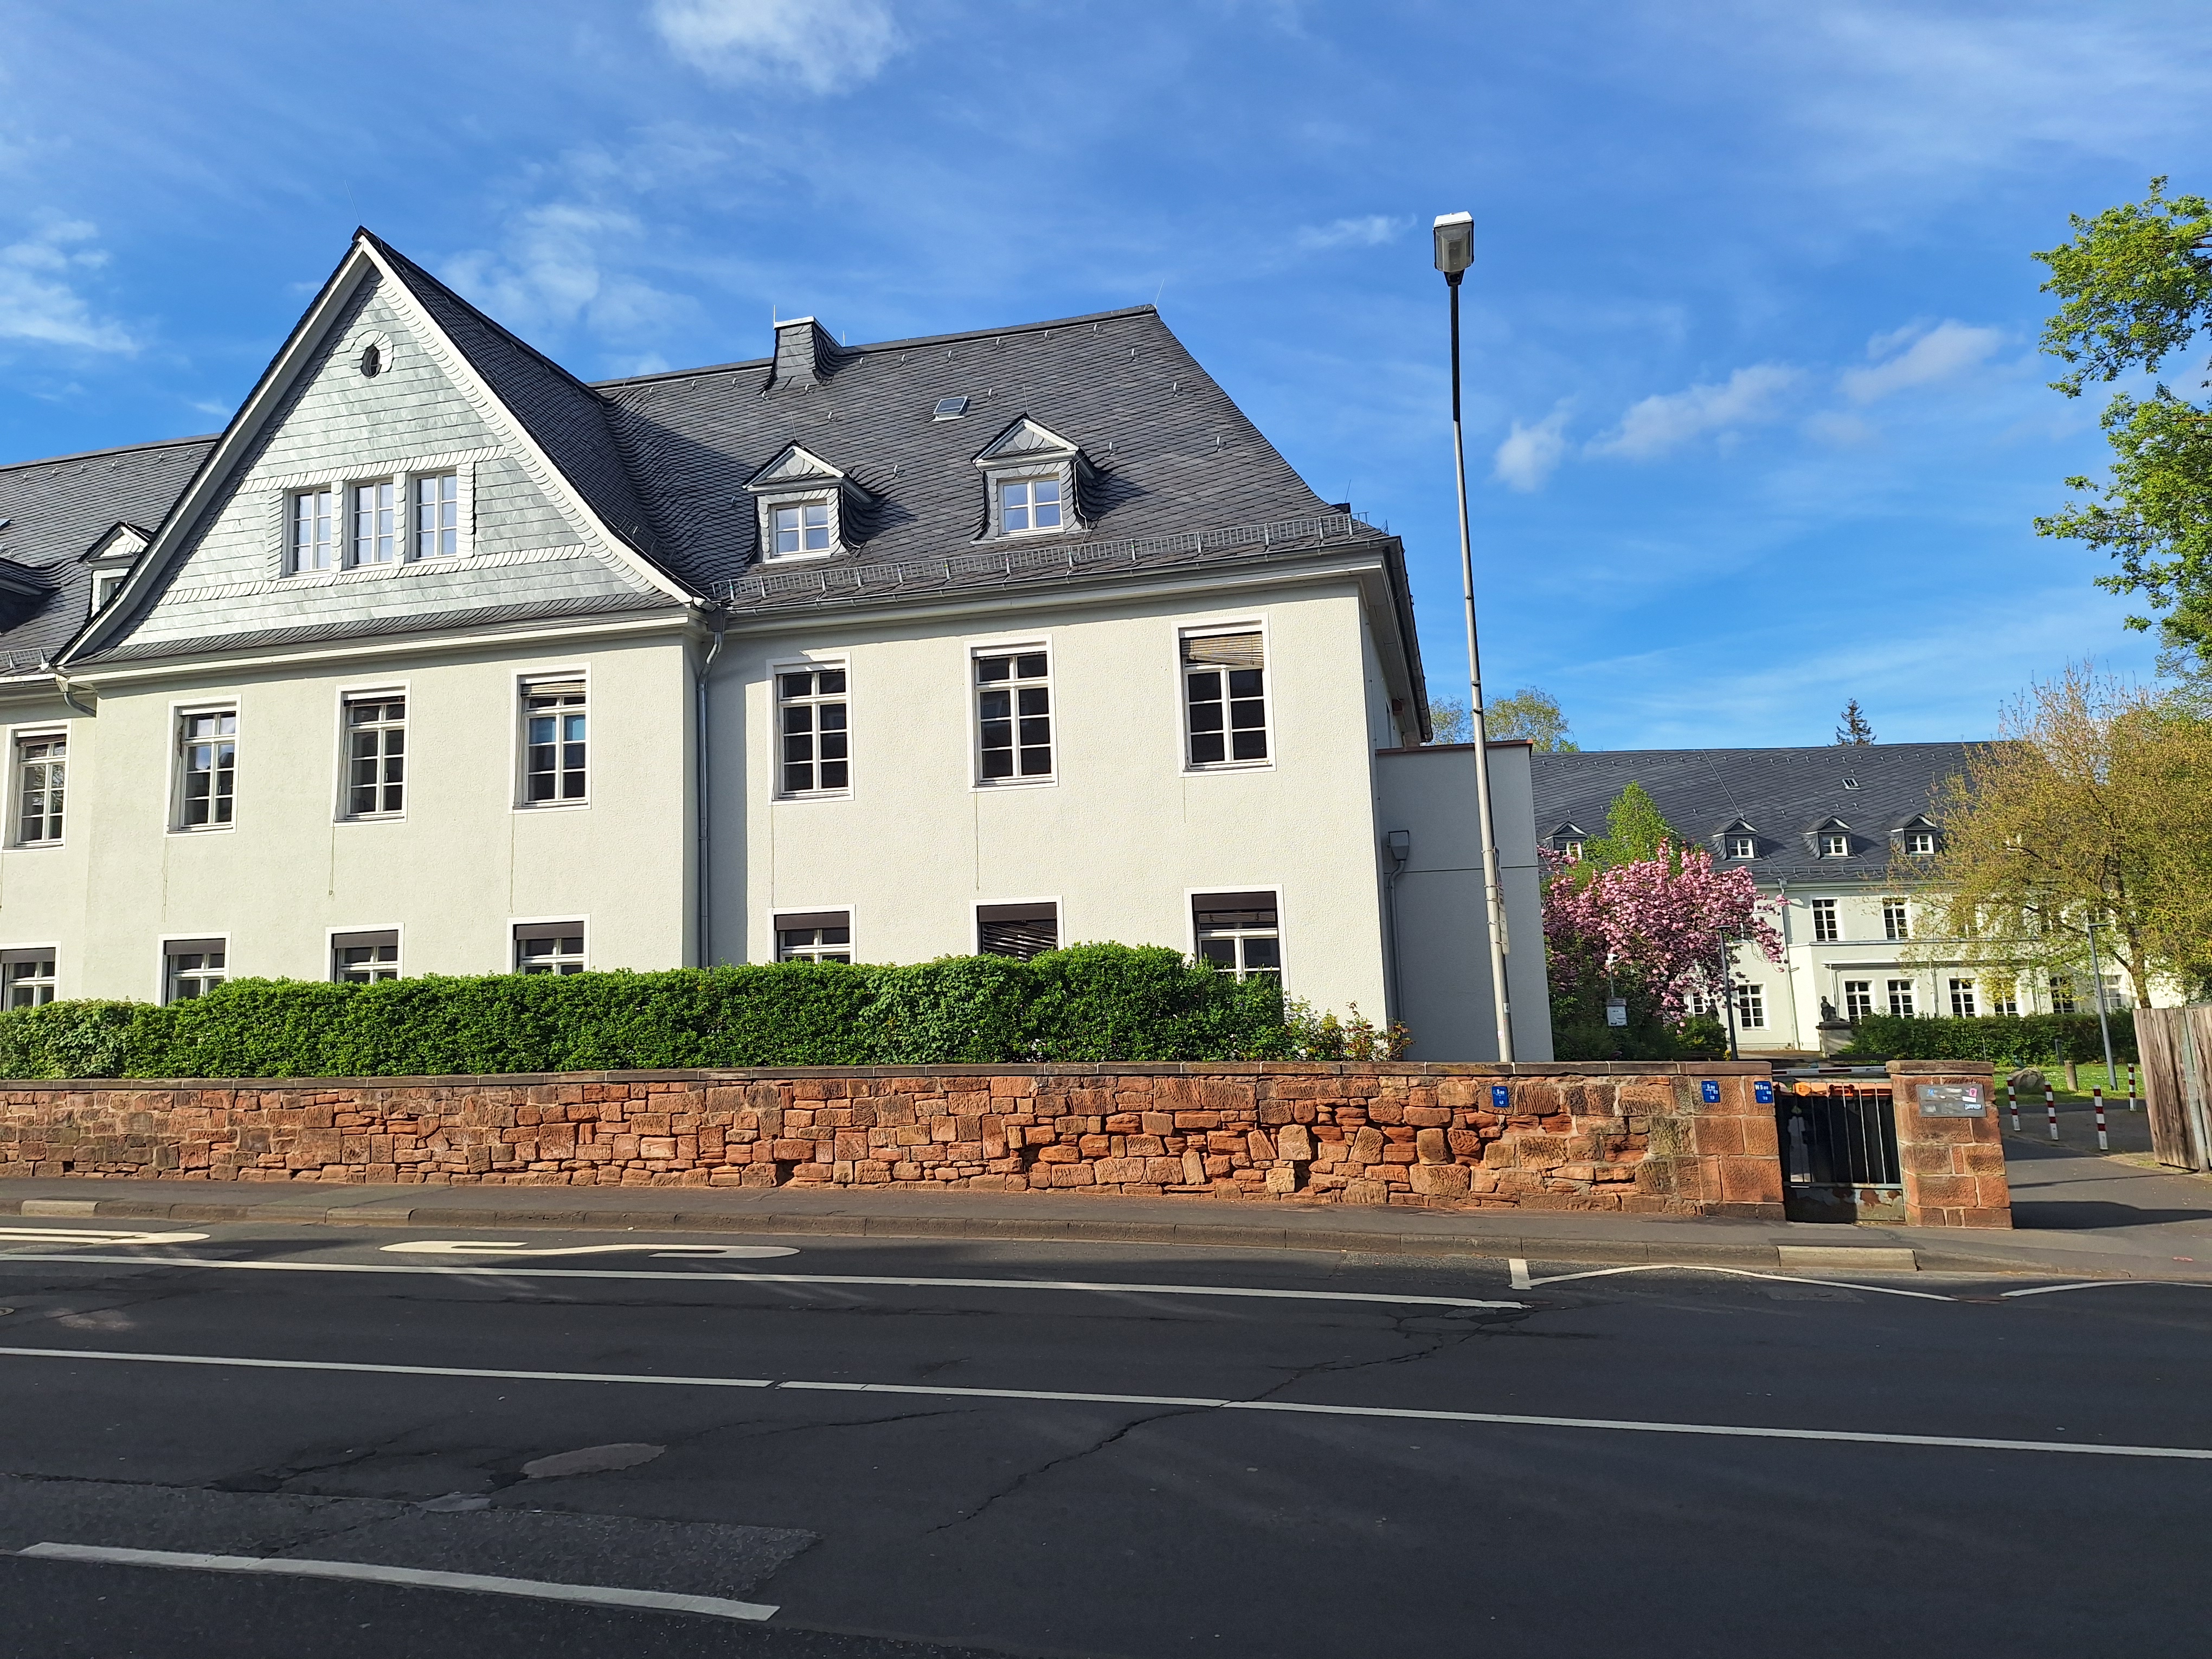
Building: Deutschhausstraße 12